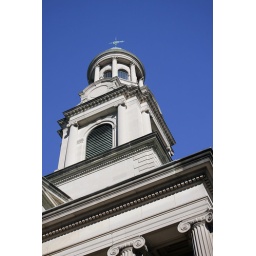
According to wiki: The neoclassical church building was designed by John Russell Pope and completed in 1930.